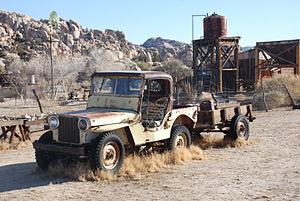
La Jeep CJ est un véhicule tout-terrain fabriqué par le constructeur automobile américain Willys-Overland à partir de 1944. C'est la version civile du fameux véhicule militaire utilisé durant la Seconde Guerre mondiale : la Willys MB. La marque a ensuite été rebaptisée Jeep.